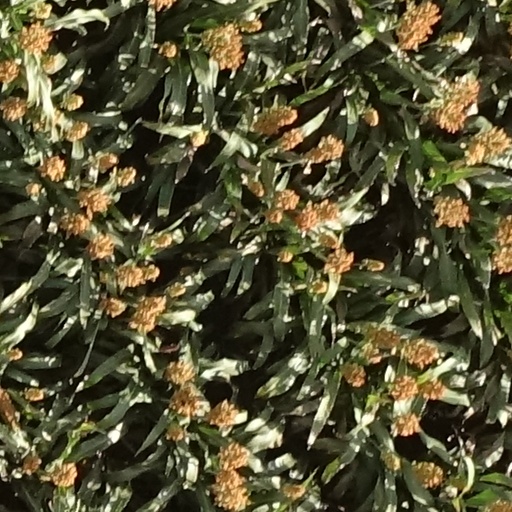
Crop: sorghum